Rosslyn Academy

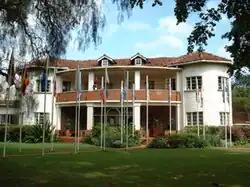
The school's administration building

Rosslyn Academy is a private Christian school in Gigiri, Nairobi, Kenya. It is an international, coed, day school with a North American curriculum and classes from preschool to twelfth grade.